St. Clements, Ontario

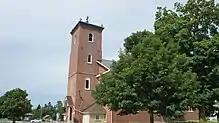
St. Clement Roman Catholic Church, St. Clements

Of note in St. Clements is the St. Clement Roman Catholic Church. The first church, a log church, was built in 1840 and was served from St. Agatha mission in St. Agatha, Ontario. In 1844, a Redemptorist priest was assigned to the mission and named the log church St. Alphonsus, the founder of his religious order. The church was then placed under the care of the Jesuits in 1847 who then established the parish register In 1852, Bishop Michael Power ordered the church should be named after St. Clement. The parish received its first pastor, Rev. Messner, a Capuchin from Tyrol in 1852 and a year later, the log church was deemed too small. In 1858, a large brick church ( x ), was completed. A brass band from Buffalo, New York gave a concert before the church dedication. At the time of its opening, it was said to be the largest and finest church west of Toronto.